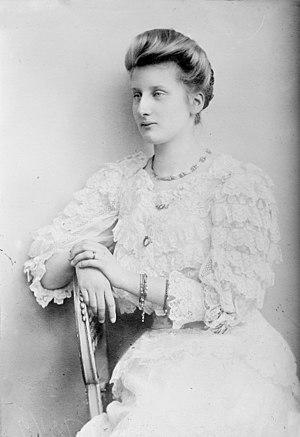
Augusta Victoria de Hohenzollern, née le 19 août 1890 à Potsdam et morte le 29 août 1966 à Münchhöf-Homberg, quartier d'Eigeltingen, est de 1913 à 1932 la reine consort de Portugal.